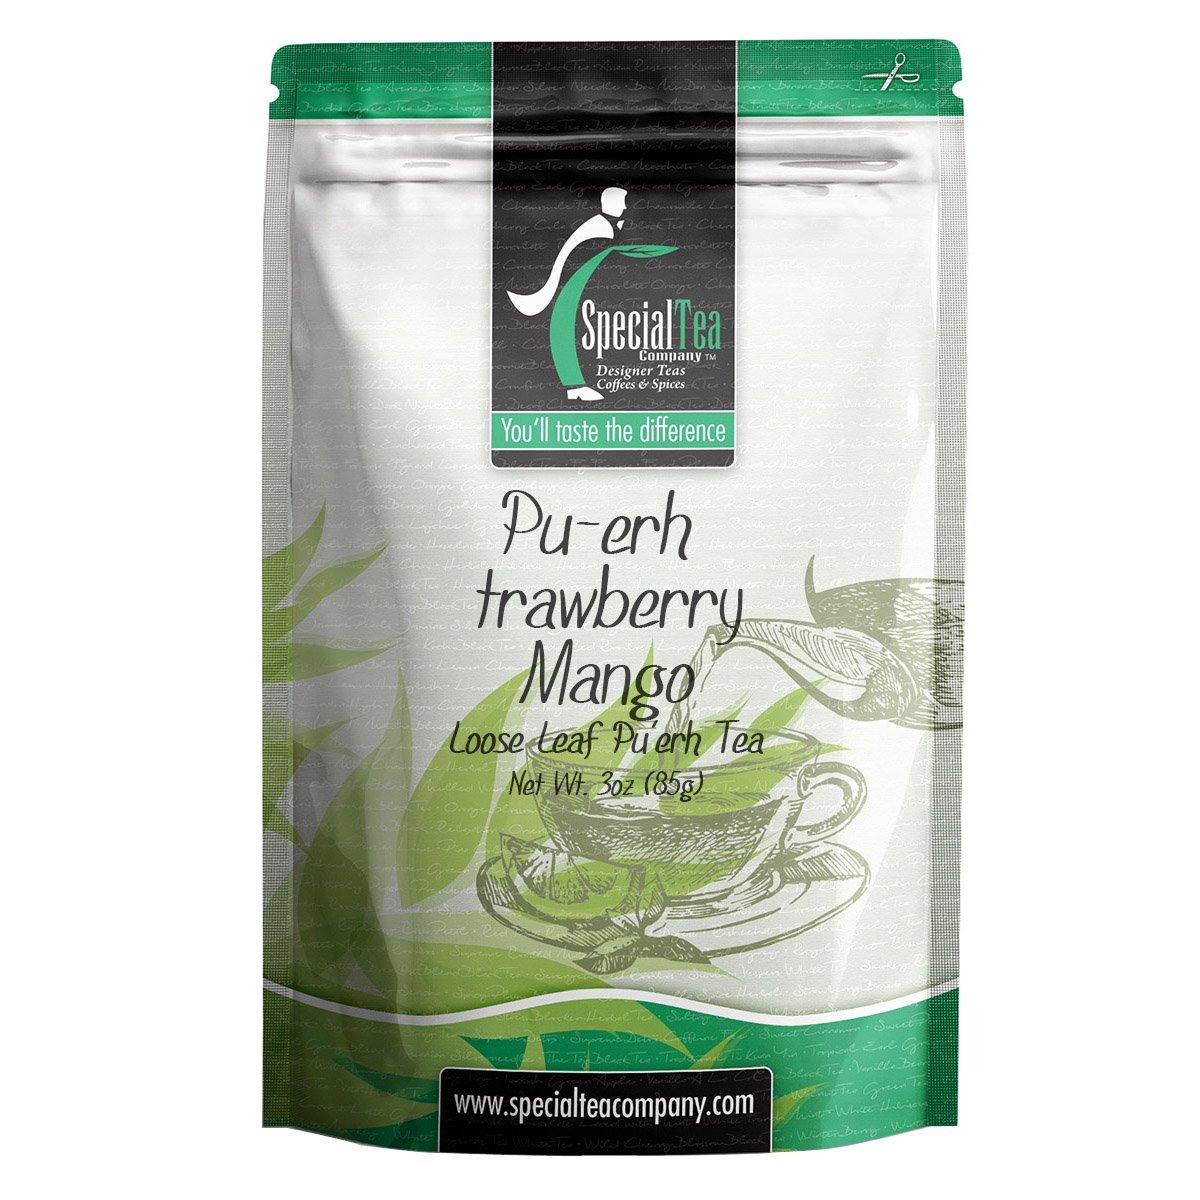
Item Name: Special Tea Strawberry Mango, Loose Leaf Pu-erh Tea, 3 Ounce
Bullet Point 1: PU-ERH TEA: Pu-erh is a special type of Chinese tea from Yunnan province. It belongs to the class of fermented teas, typically called "dark" tea or "black" tea in China. It can be naturally fermented over time or by using a special pilling procedure to speed-up the aging process.
Bullet Point 2: EARTHY FLAVOR: Pu-erh has a very fascinating flavor profile. It can vary from fresh tobacco and wood to earthy.
Bullet Point 3: HOW TO BREW PU-ERH TEA: Bring your water to a full boil and remove from heat. Add tea, one level teaspoon per cup. For iced teas add a semi-heaping teaspoon. Allow tea to steep approximately 3-5 minutes and remove tealeaves. If you like a strong, pungent cup of tea add a bit more tea, we do not recommend that you steep any longer than 5-6 minutes or you will likely have a bitter cup.
Bullet Point 4: REAL LOOSE LEAF TEA: Loose leaf tea is a healthier purer way to drink tea. Our 1 oz. sample brews about 10 cups of tea.
Bullet Point 5: REAL LOOSE LEAF TEA IN BAGS: Loose leaf tea is a healthier purer way to drink tea, we gently breakup our loose leaf teas for use in eco-friendly tea bags to help retain full flavor.
Bullet Point 6: PREMIUM LOOSE LEAF TEA: Premium tea leaves have all their essential oils intact, so the flavor, quality and health benefits are maintained. Individually hand packed in the USA in a resealable pouch to retain freshness.
Product Description: <p>Bursting with fresh strawberry and mango taste.</p> <p>Brewing Instructions: Heat water, do not boil. Use 1 teabag per cup. Pour prepared water over the teabag or 1 heaping teaspoon of tea leaves and steep for 3-4 minutes.</p> <p>Ingredients: Pu'erh Tea, Strawberry, Mango (Mango, Sugar), Natural and Artificial Flavor.</p>
Value: 3.0
Unit: Ounce

Price: 17.68